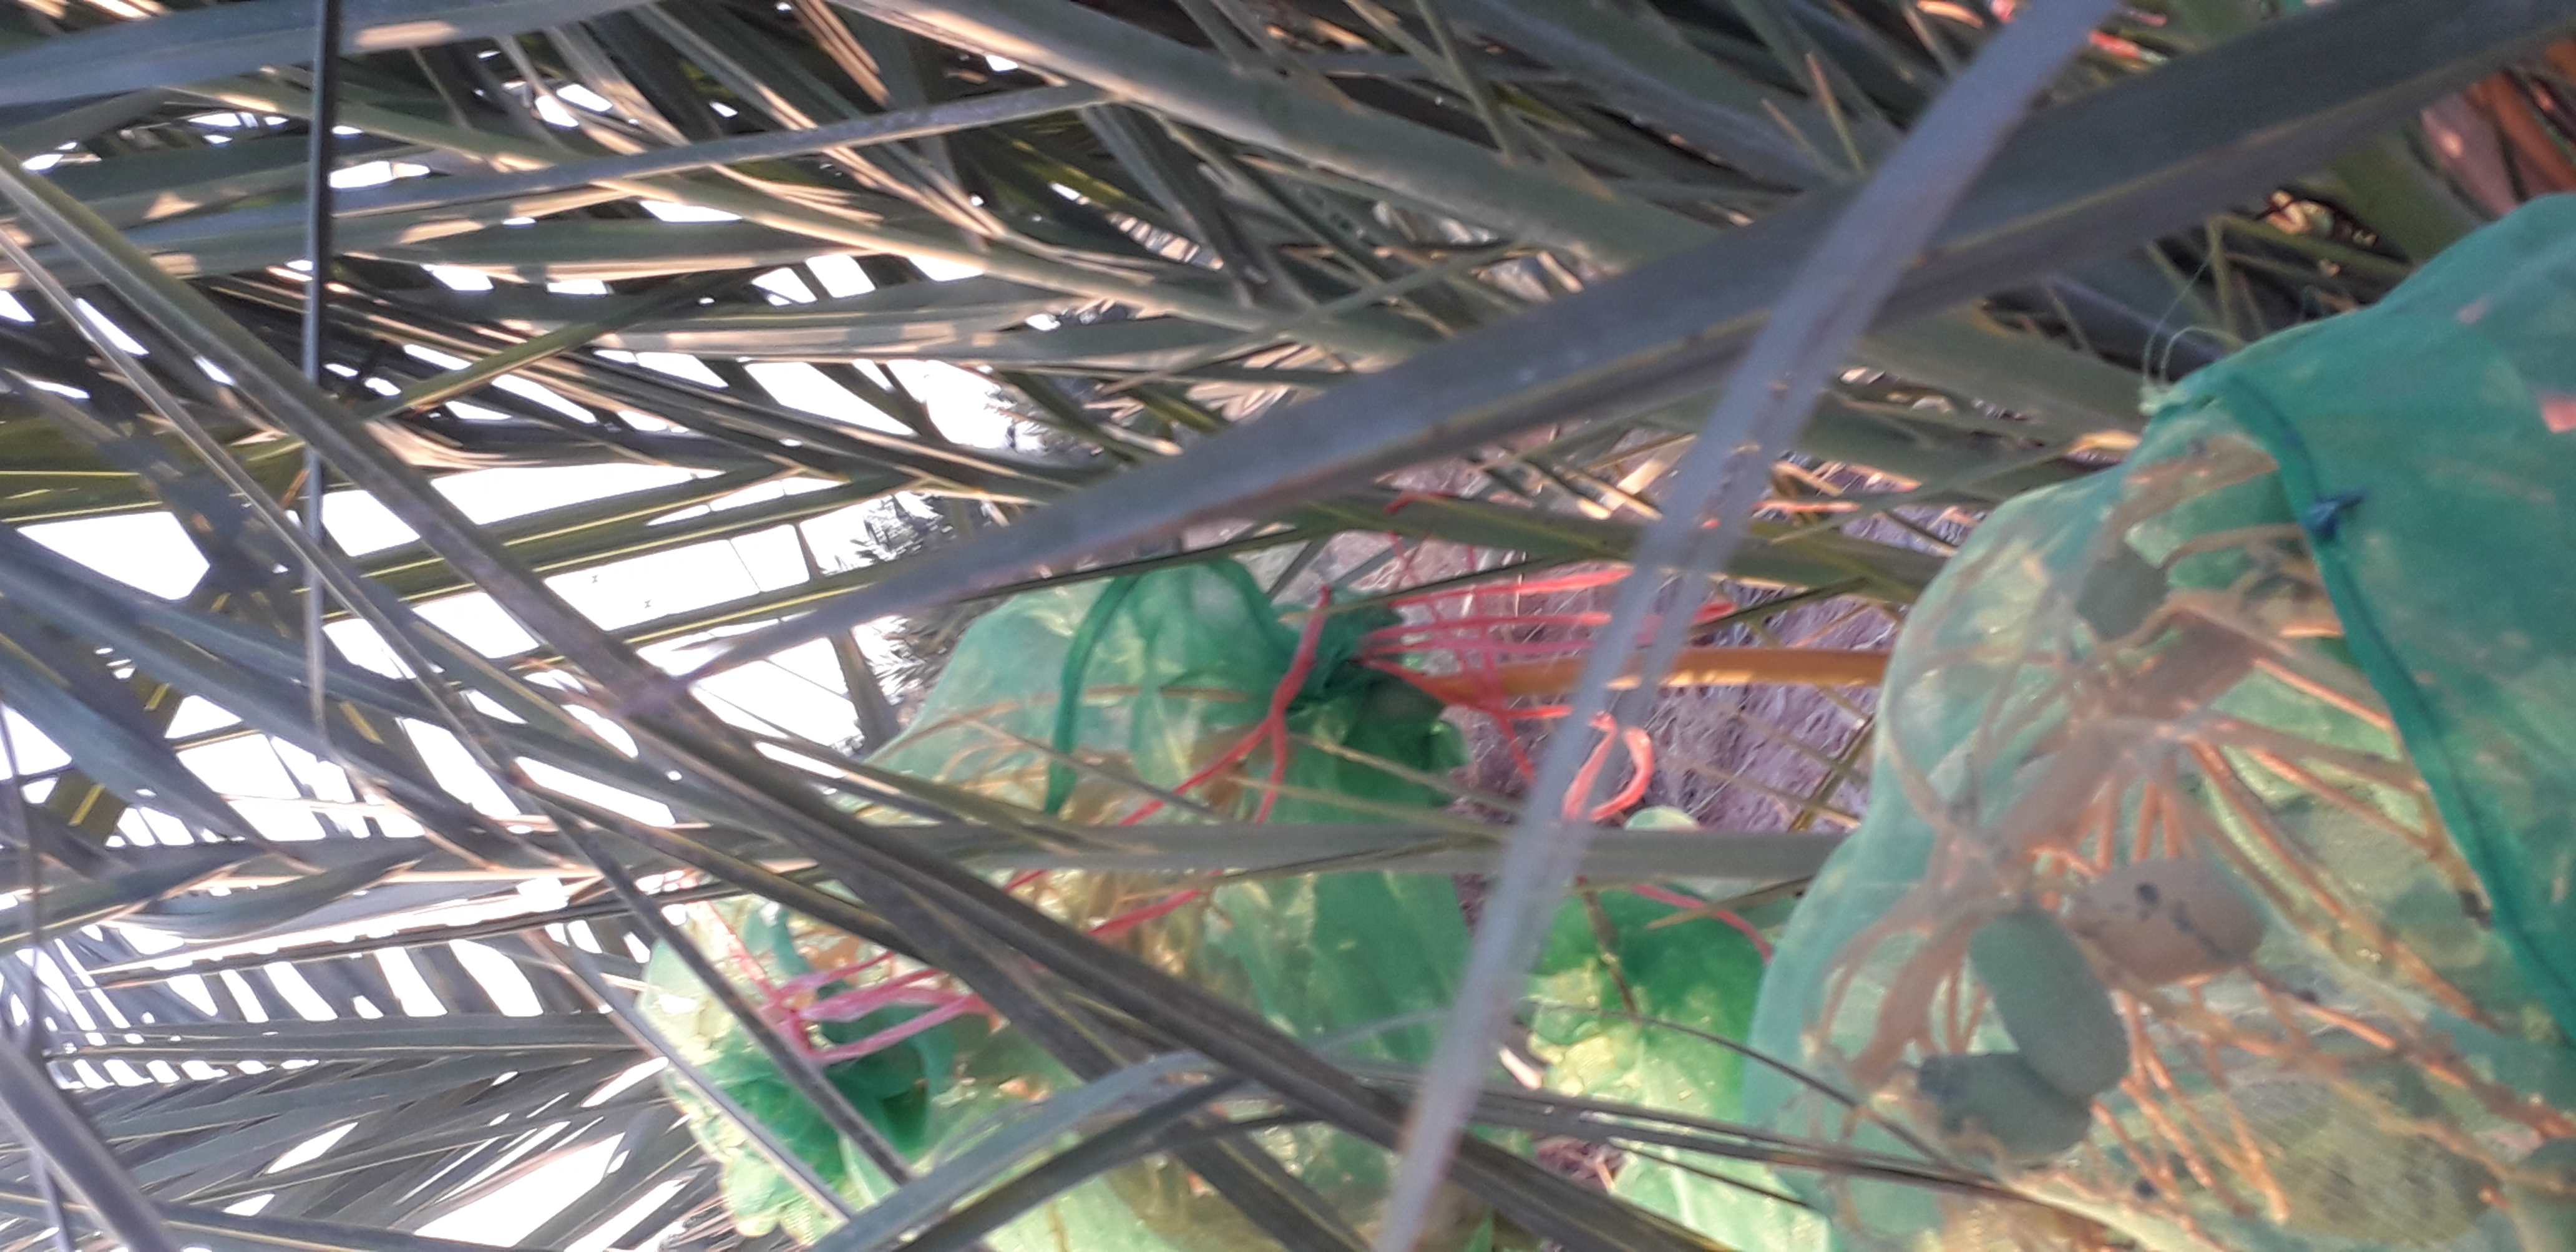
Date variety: Boumajhoul